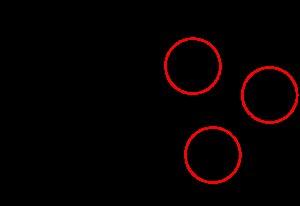
L’answer set programming est une forme de programmation déclarative adaptée aux problèmes de recherche combinatoires.
Une clique d'un graphe non orienté est, en théorie des graphes, un sous-ensemble des sommets de ce graphe dont le sous-graphe induit est complet, c'est-à-dire que deux sommets quelconques de la clique sont toujours adjacents.